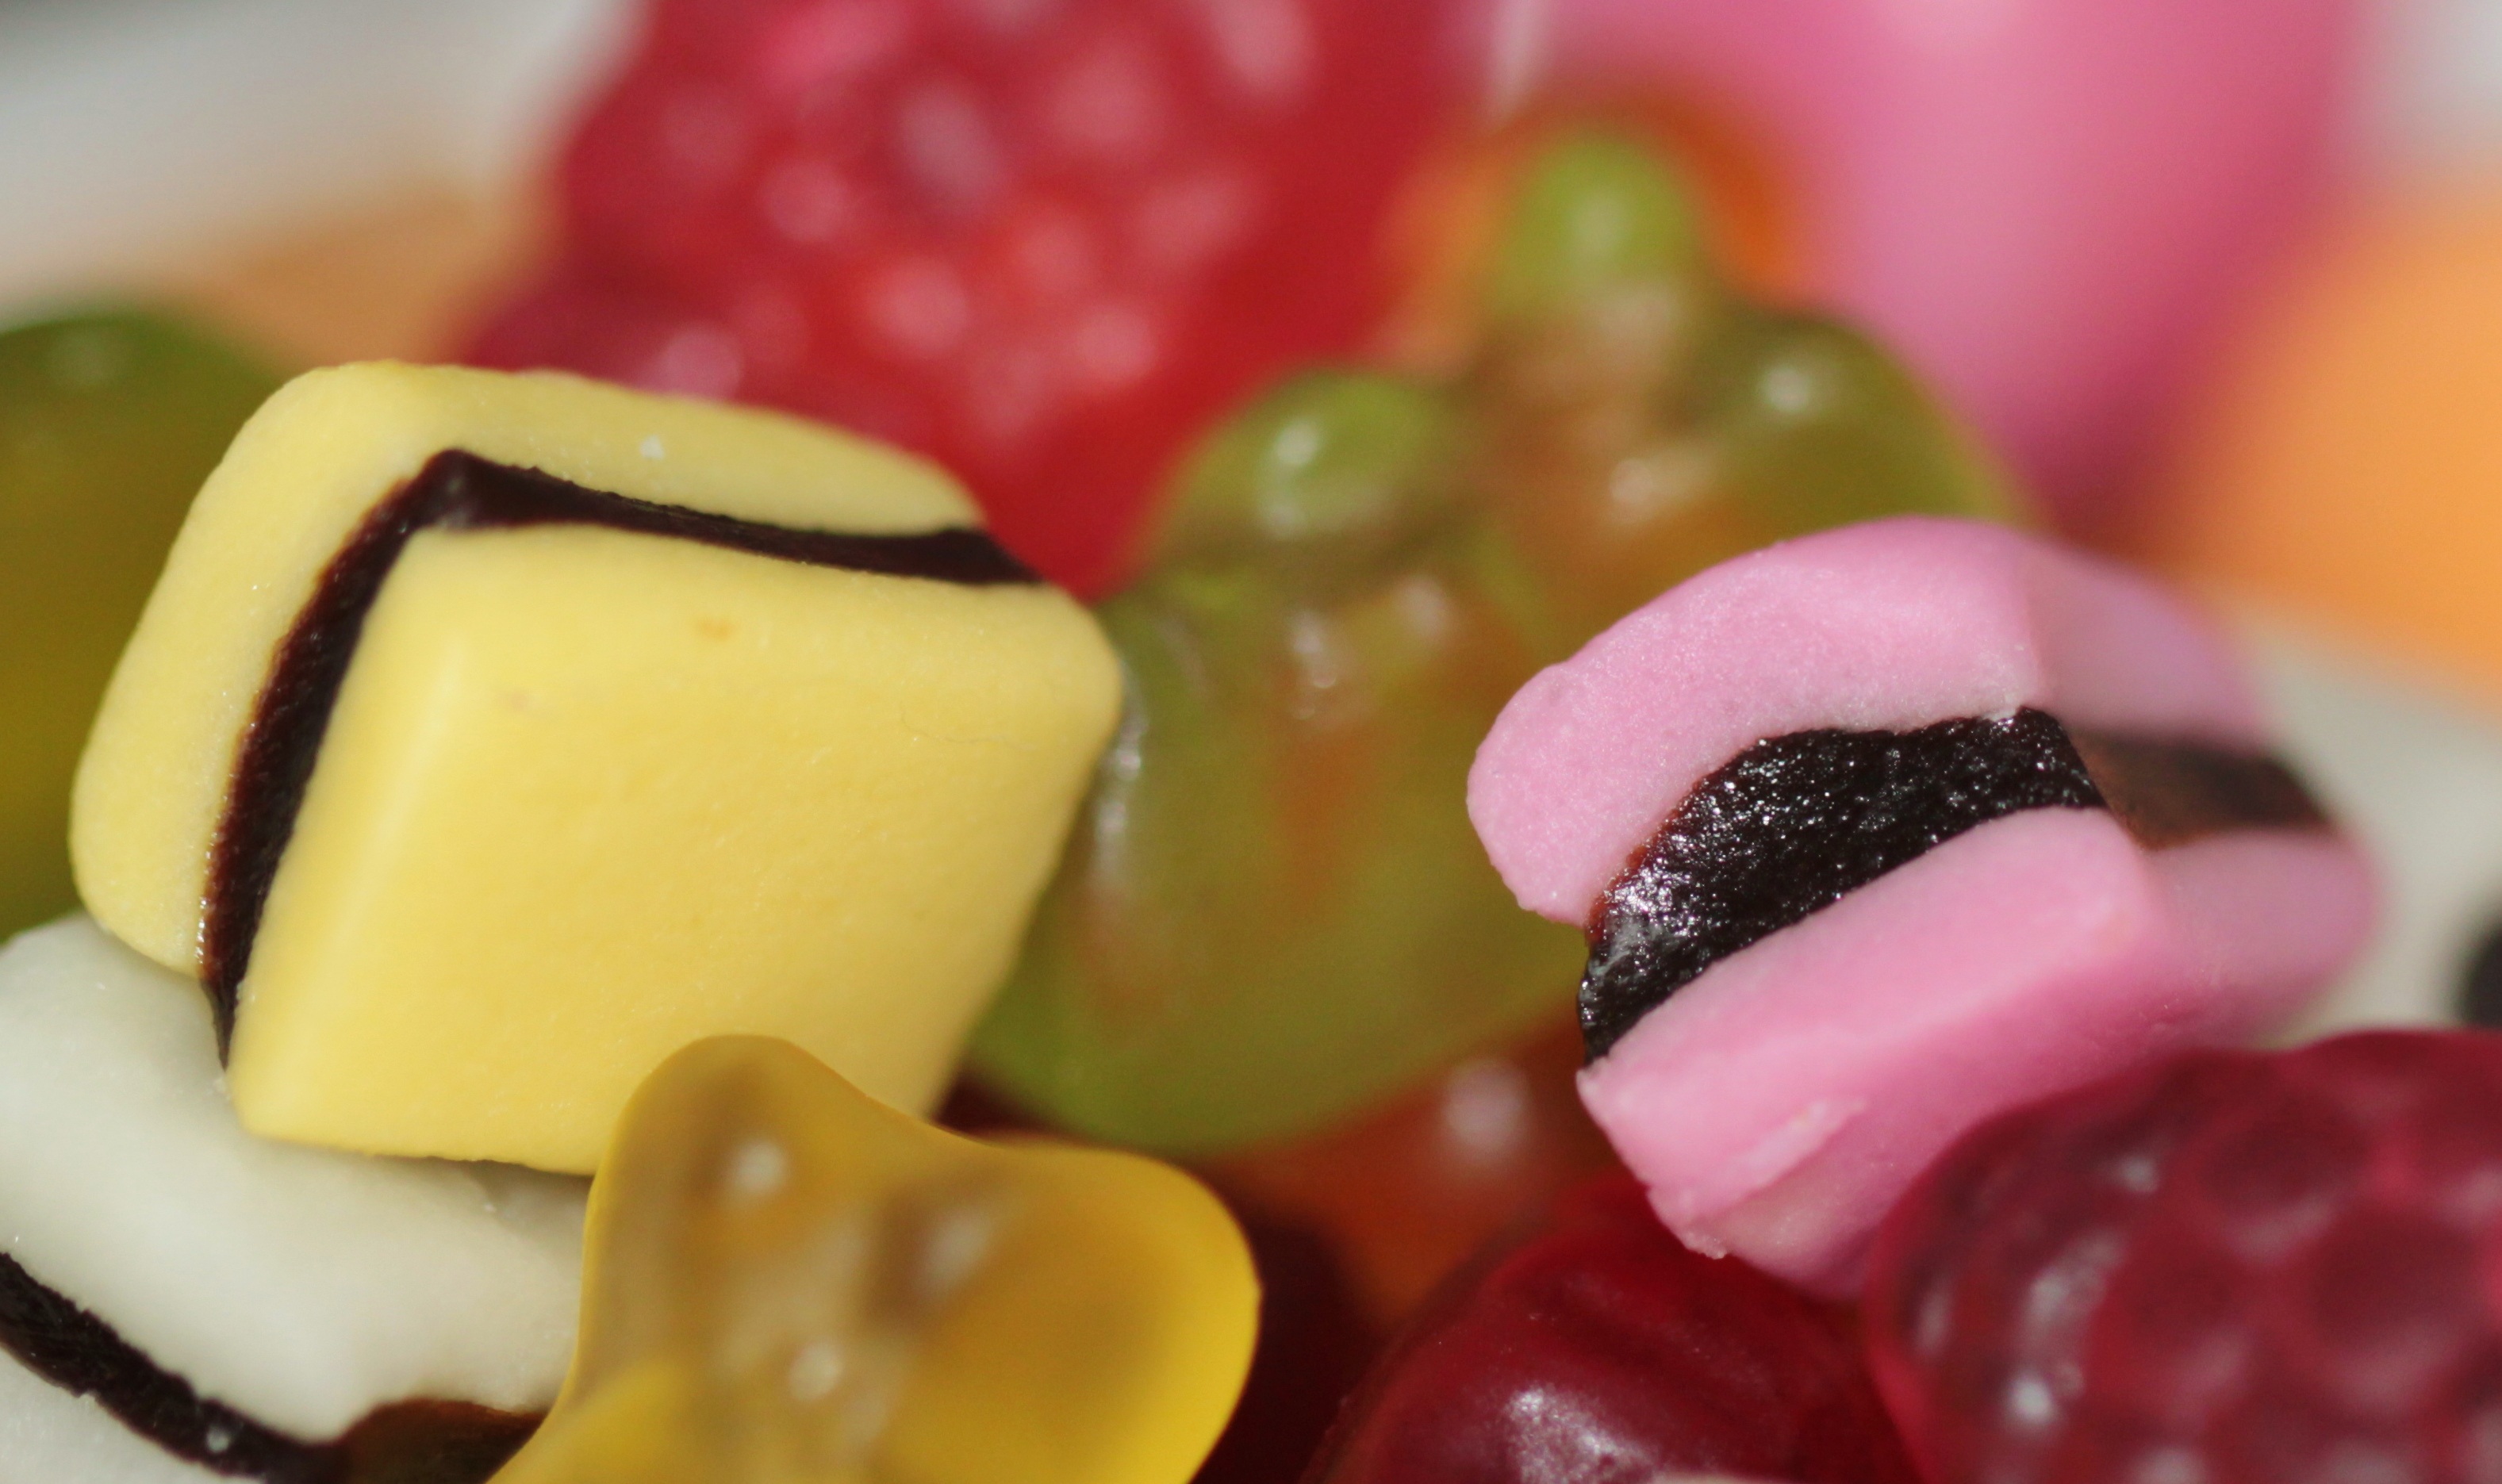
fruit, sweet, dish, meal, food, produce, color, macro, colorful, close, dessert, eat, cuisine, asian food, calories, sugar, candy, mix, diet, sweetness, treat, licorice, confectionery, flavor, nibble, seduction, hand made sweets, unhealthy, gelatin, haribo, dickmacher, gummib rchen, fruit gums, sucking candies, chewy candy